Comoros

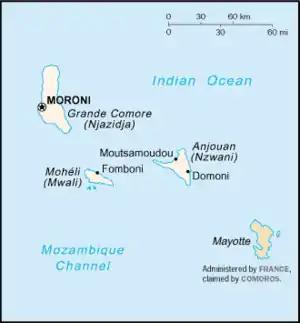
A map of the Comoros

The Comoros is formed by Ngazidja (Grande Comore), Mwali (Mohéli) and Ndzwani (Anjouan), three major islands in the Comoros Archipelago, as well as many minor islets. The islands are officially known by their Comorian-language names, though international sources still use their French names (given in parentheses above). The capital and largest city, Moroni, is located on Ngazidja and the most densely populated city is Anjouan. The archipelago is situated in the Indian Ocean, in the Mozambique Channel, between the African coast (nearest to Mozambique and Tanzania) and Madagascar, with no land borders.